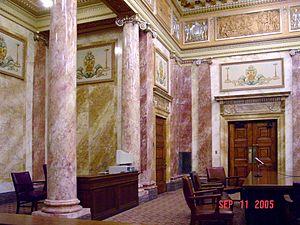
La scagliola, appelée également le stuc marbre, est une technique de production de colonnes, d'enduits de murs, d'incrustations de tables, de sculptures et d'autres éléments architecturaux en stuc imitant le marbre, originaire d'Italie.